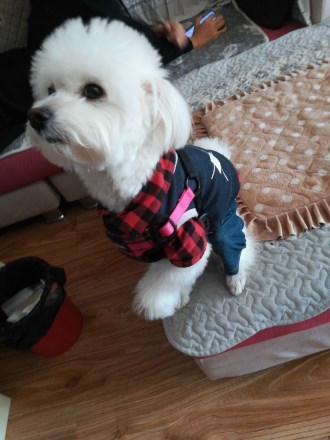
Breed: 3083-n000117-Bichon_Frise